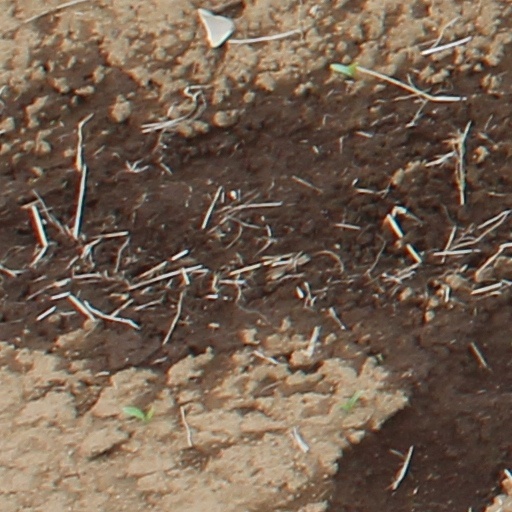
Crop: wheat